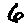
Label: 6